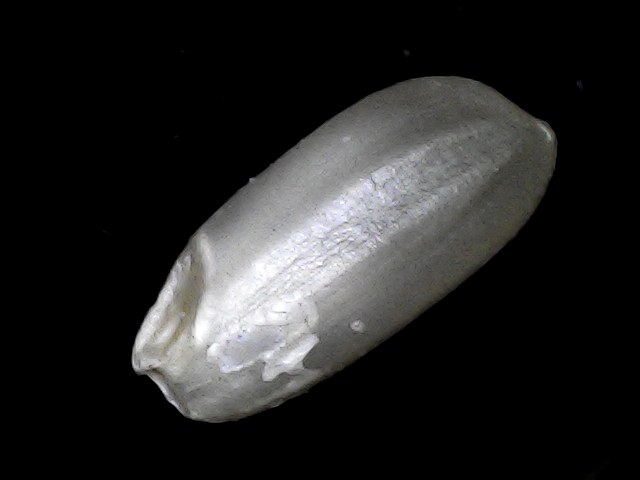
Rice variety: BD33